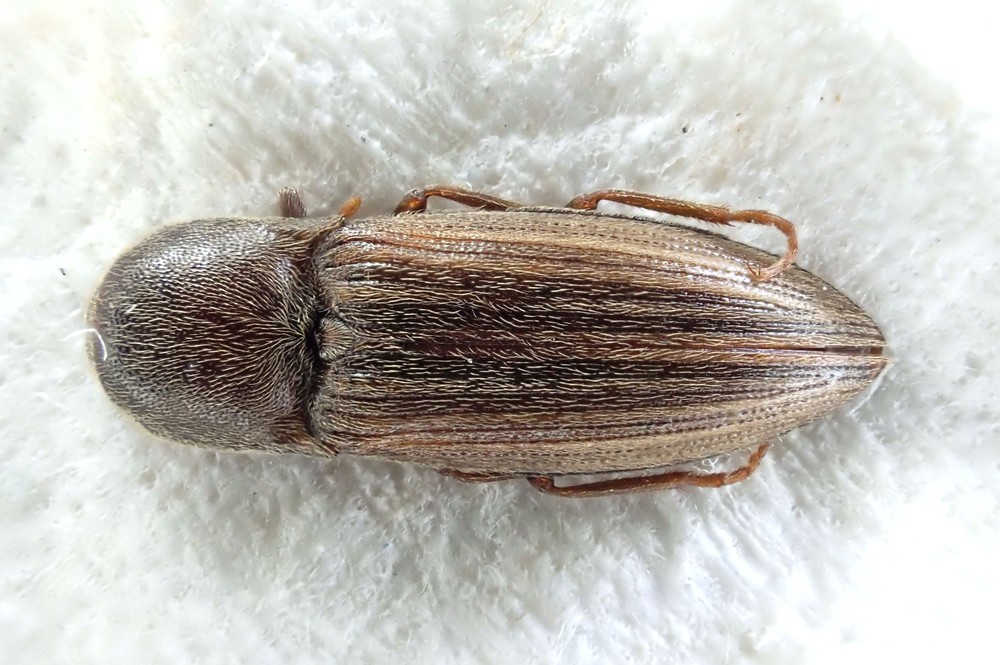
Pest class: clickbeetles_wireworms